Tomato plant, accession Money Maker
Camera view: horizontal (90 deg, fisheye); turntable rotation: 30 degrees
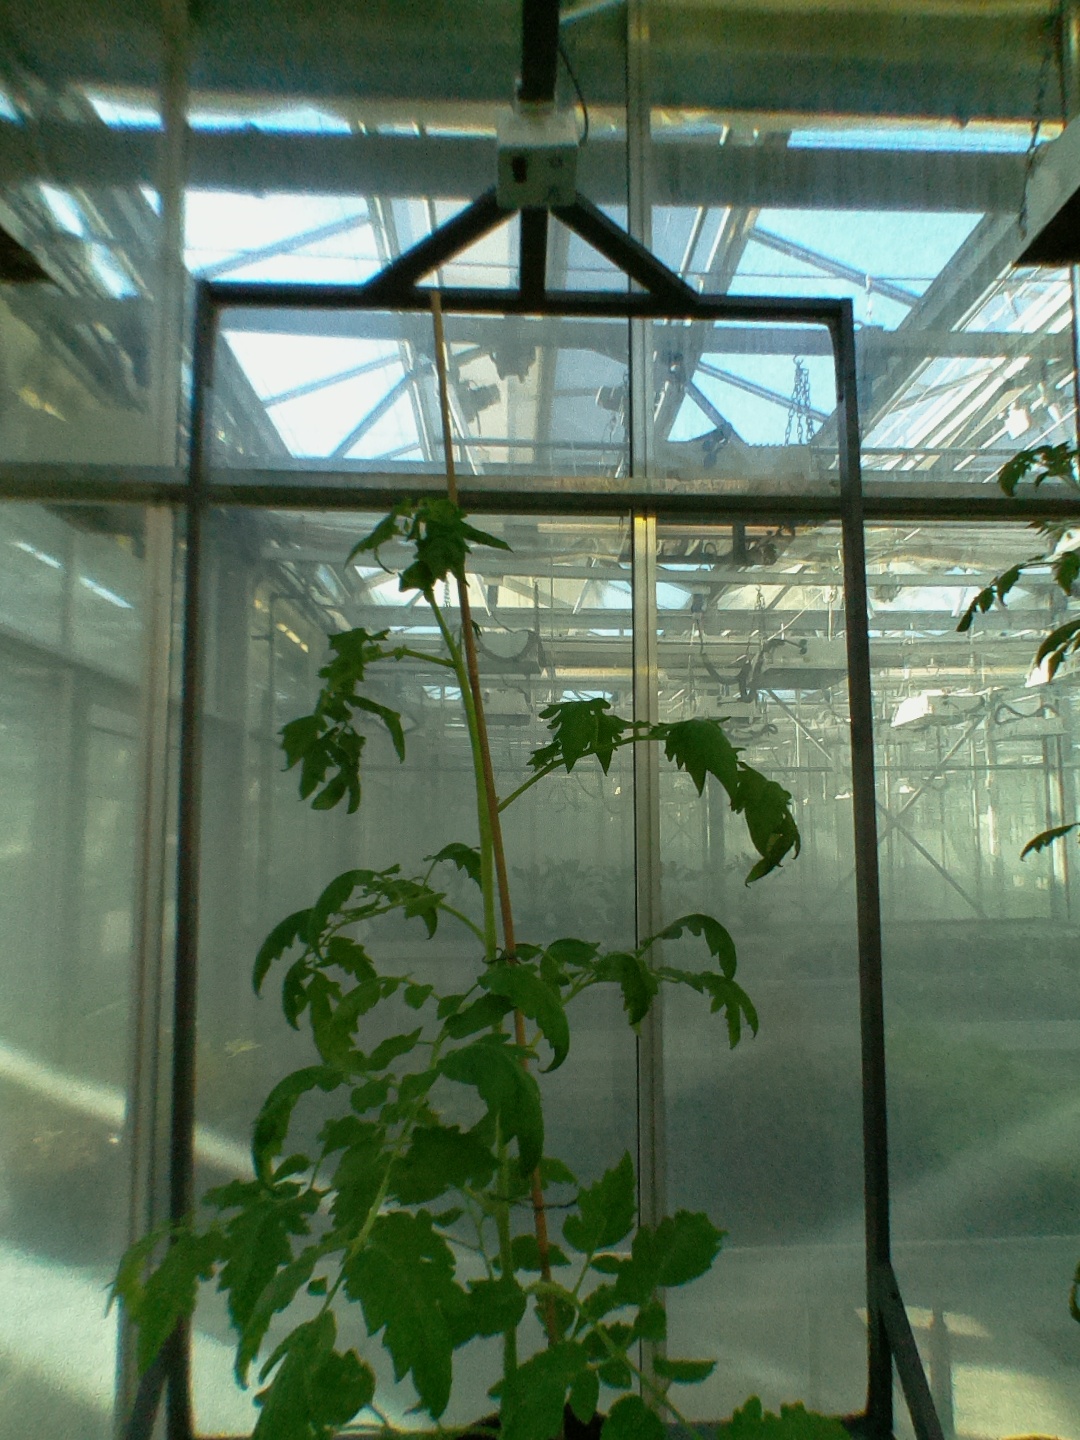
BBCH growth stage 60: First flowers open